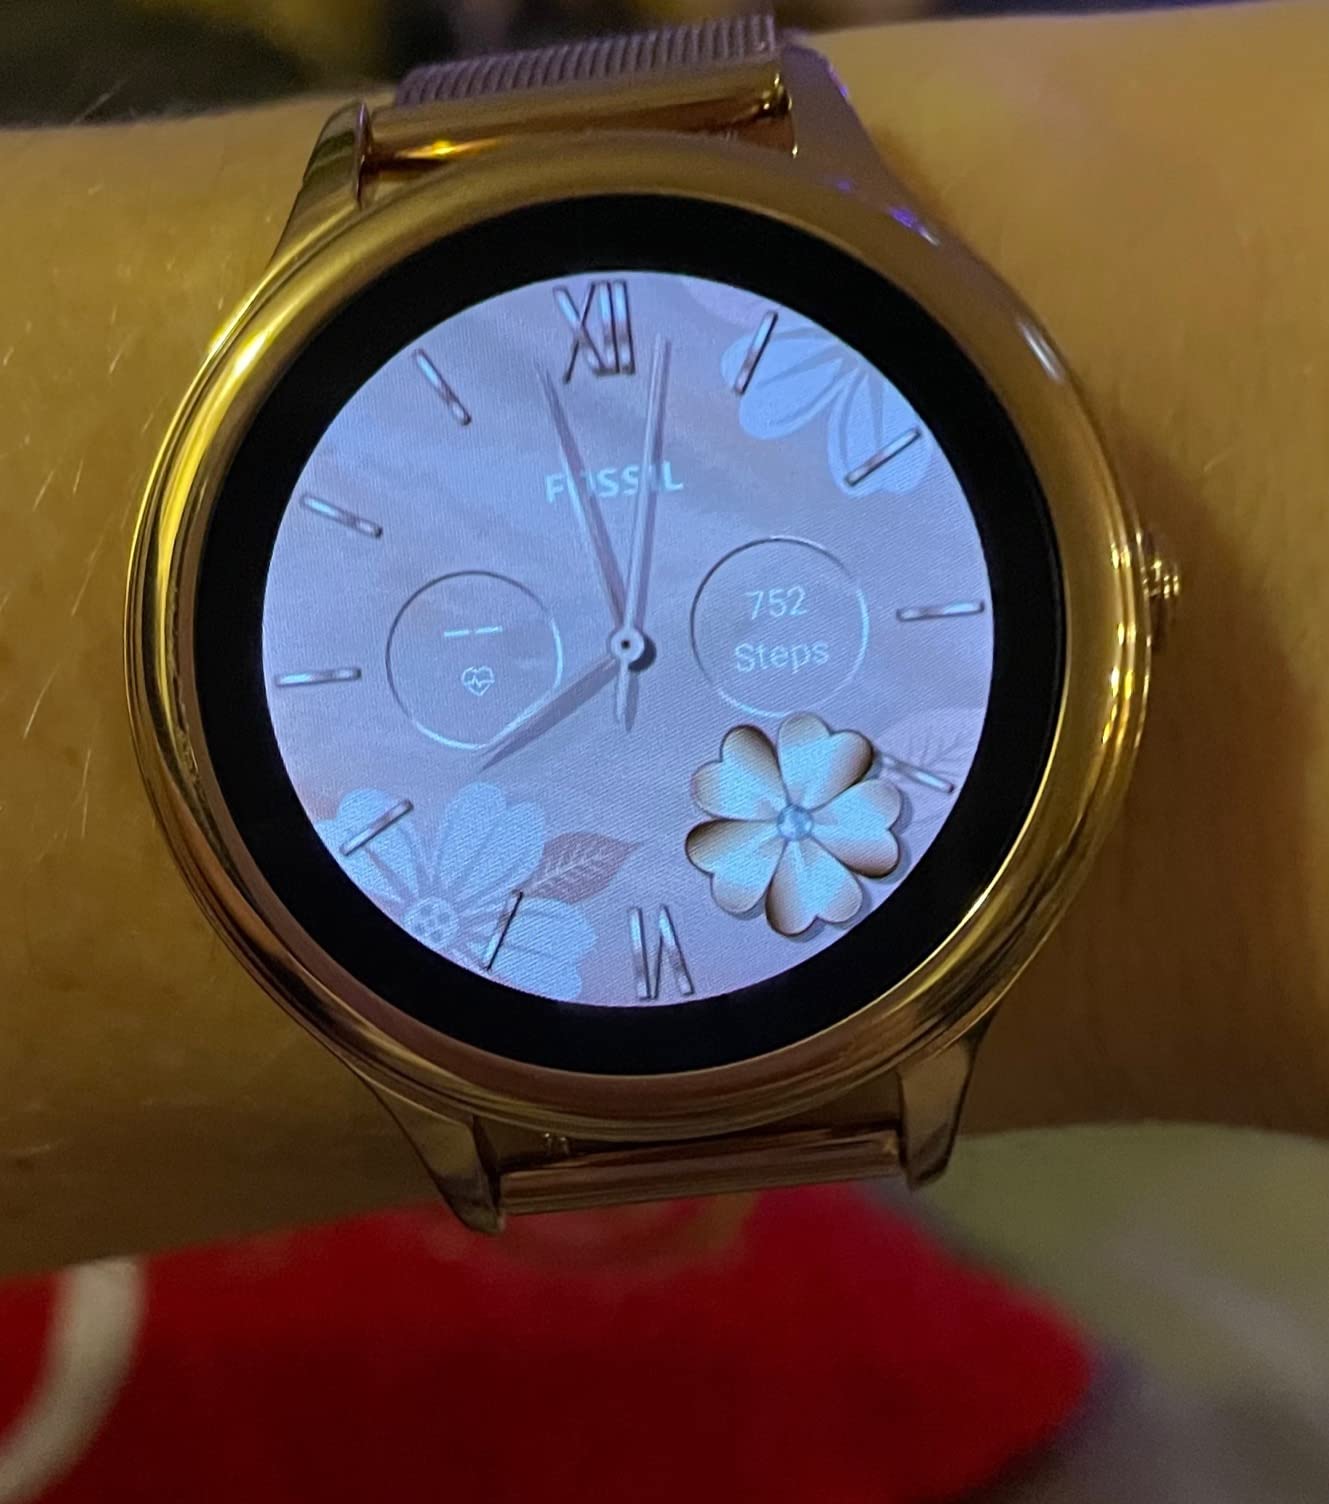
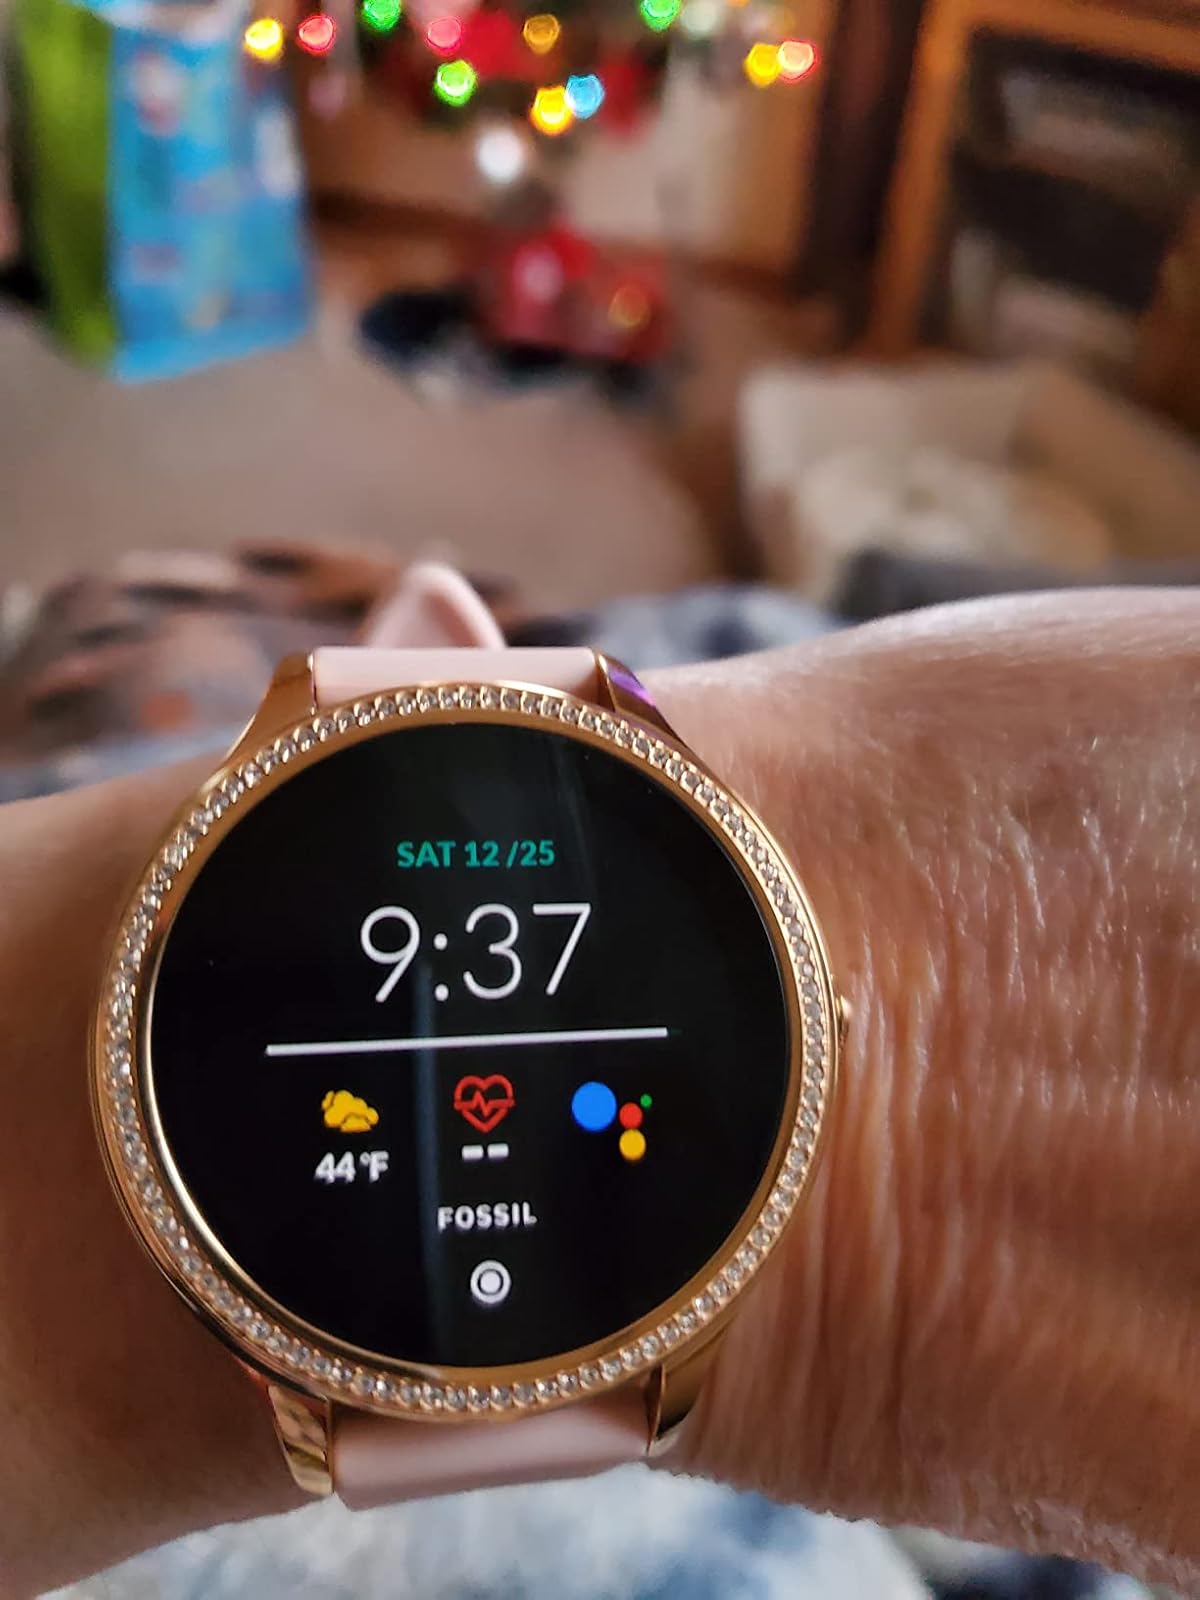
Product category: smartwatch
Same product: no